List of Burnley F.C. players

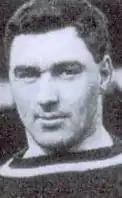
A black and white image of a former Burnley player

Burnley Football Club is an English professional association football club based in the town of Burnley, Lancashire. Founded on 18 May 1882, the club was one of the first to become professional (in 1883), putting pressure on the Football Association (FA) to permit payments to players. In 1885, the FA legalised professionalism, so the team entered the FA Cup for the first time in 1885–86, and were one of the twelve founding members of the Football League in 1888–89. Burnley have played in all four professional divisions of English football from 1888 to the present day. The team have been champions of England twice, in 1920–21 and 1959–60, have won the FA Cup once, in 1913–14, and have won the FA Charity Shield twice, in 1960 and 1973. Burnley are one of only five teams to have won all four professional divisions of English football, along with Wolverhampton Wanderers, Preston North End, Sheffield United and Portsmouth. They were the second to achieve this by winning the Fourth Division in the 1991–92 season.